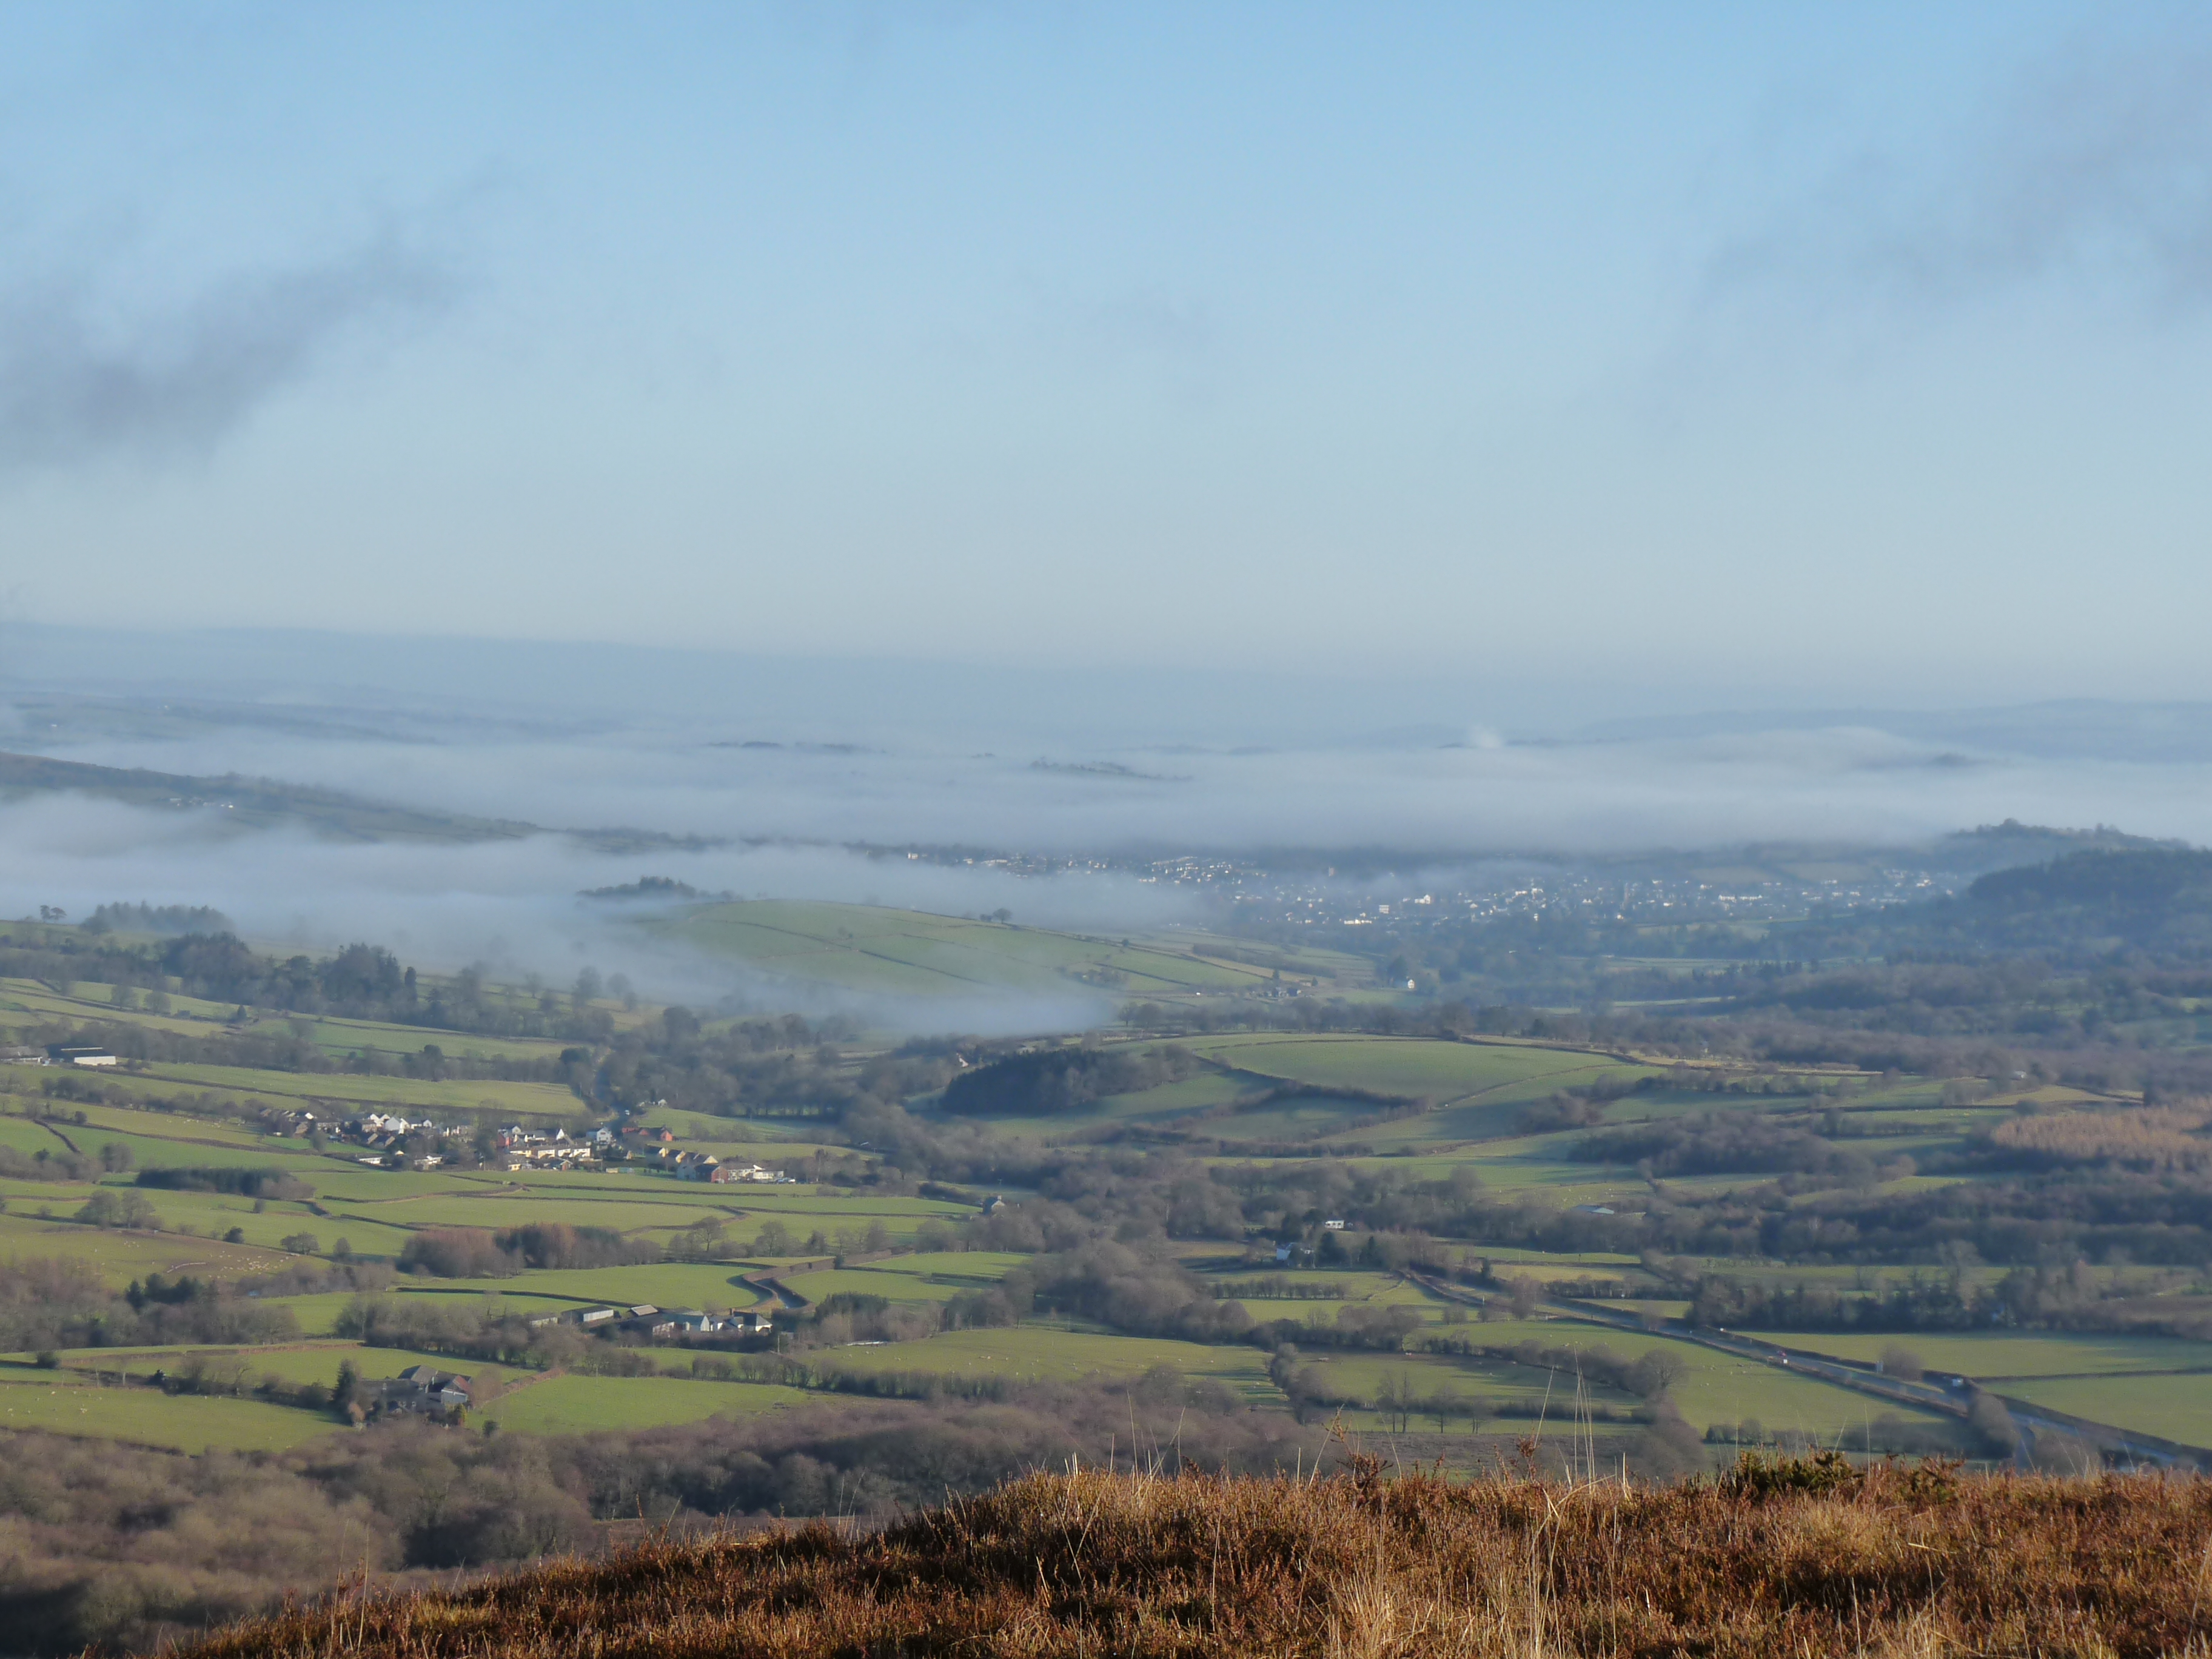
landscape, horizon, mountain, cloud, mist, field, prairie, morning, hill, valley, agriculture, plain, grassland, wetland, plateau, fell, habitat, breconbeaconsjan2010, steppe, rural area, landform, aerial photography, natural environment, geographical feature, atmospheric phenomenon, atmosphere of earth, mountainous landforms